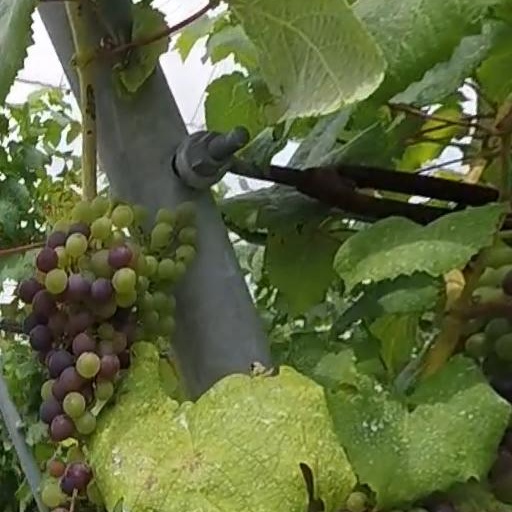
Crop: grape